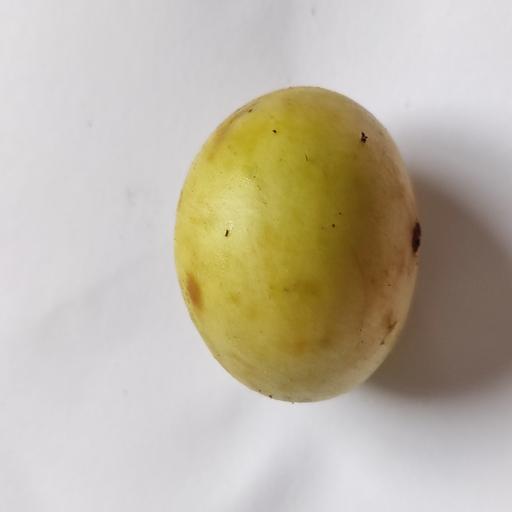
Crop type: Burmese Grape